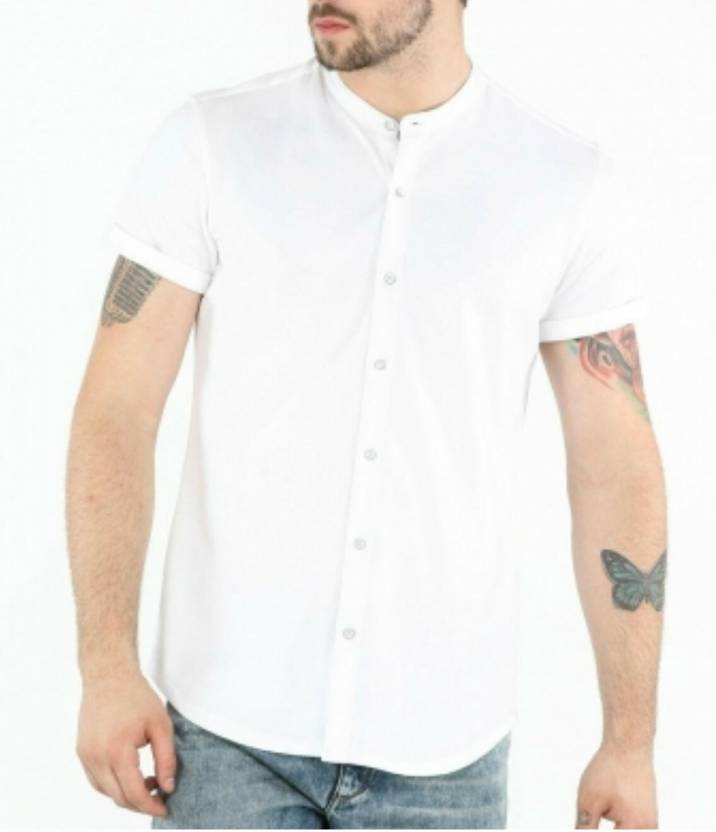
Product: Men Slim Fit Solid Mandarin Collar Casual Shirt
Price: ₹299
Colors: White
Pattern: Solid
Description: Eye catching cotton linen half shirts for men to add a glam in their personality. This half sleeves shirt from the house of Base 41 makes you a center of attraction and gives you a high comfort level. Featured with mandarin/chinese/stand collar and button closure this shirt looks cool and smart. This shirt can be worn in a party, function, office, casual hangouts or in a festival. Constructed with linen, it provides comfort and coolness to you in summers. Solid/ Plain Half shirts can be prooved a perfect partner for hot days in summers. This light weight and breathable shirt will add a shine in your look. Team this shirt with a formal or casual trouser and a smart pair of shoes to look elegant.